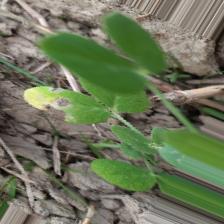
Label: Ascochyta blight